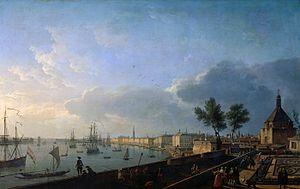
Tableau peint en 1759 par Claude-Joseph Vernet dans la série des Vues des ports de France. Musée national de la Marine, 165 X 263 cm.
Bordeaux est une commune du Sud-Ouest de la France.
Les vues des ports de France sont une série de tableaux réalisés par le peintre français Joseph Vernet entre 1754 et 1765. Commande du roi Louis XV pour promouvoir la marine française, les tableaux représentent les panoramas détaillés de dix ports.
Le port de la Lune est le nom donné au port de Bordeaux depuis le Moyen Âge, du fait d'un large méandre en forme de croissant, que décrit la Garonne lorsqu'elle passe dans la ville. Il est représenté par un croissant de lune sur le blason de la ville. Aujourd'hui, cette partie du fleuve qu'on appelle aussi la « rade de Bordeaux », a surtout une activité touristique. L'activité marchande du port de Bordeaux a pour sa part migré en aval depuis de nombreuses années, sur les sites de Bassens, Pauillac, Blaye et du Verdon.